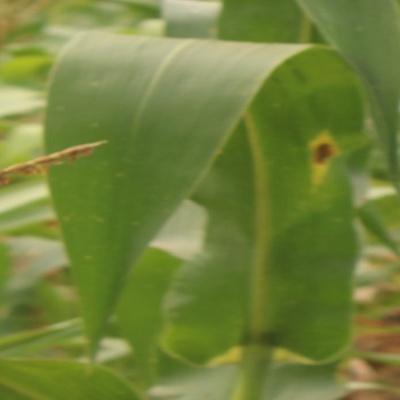
Crop: Maize
Condition: leaf blight